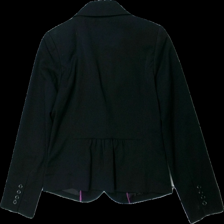
View: back
Type: Blazer
Category: Ladies
Brand: Not in the list
Brand text on label: peppercorn
Colors: Black
Material: 65% polyester 35% cotton
Cut: Regular
Size: 38
Season: All
Stains: Major
Damage: fläck armhåla
Damage location: middle right
Damage 2: fläckar
Damage 2 location: bottom center
Damage 3 location: middle right
Price range: <50
Recommended usage: Export
Description: svart kavaj, nopprig och flera fläckar